Elle Mehrmand

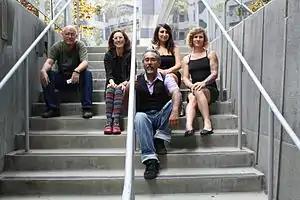
Mehrmand, second from right, with Electronic Disturbance Theater 2.0, Photo by Kinsee Morlan

She is the singer and trombone player of "Assembly of Mazes", a music collective who create dark, electronic, middle eastern, and rhythmic jazz rock. Elle received her MFA from UCSD, and received her BFA in art photography with a minor in music at CSULB. She is a researcher at the Center for Research in Computing and the Arts and the b.a.n.g. lab at UCSD.